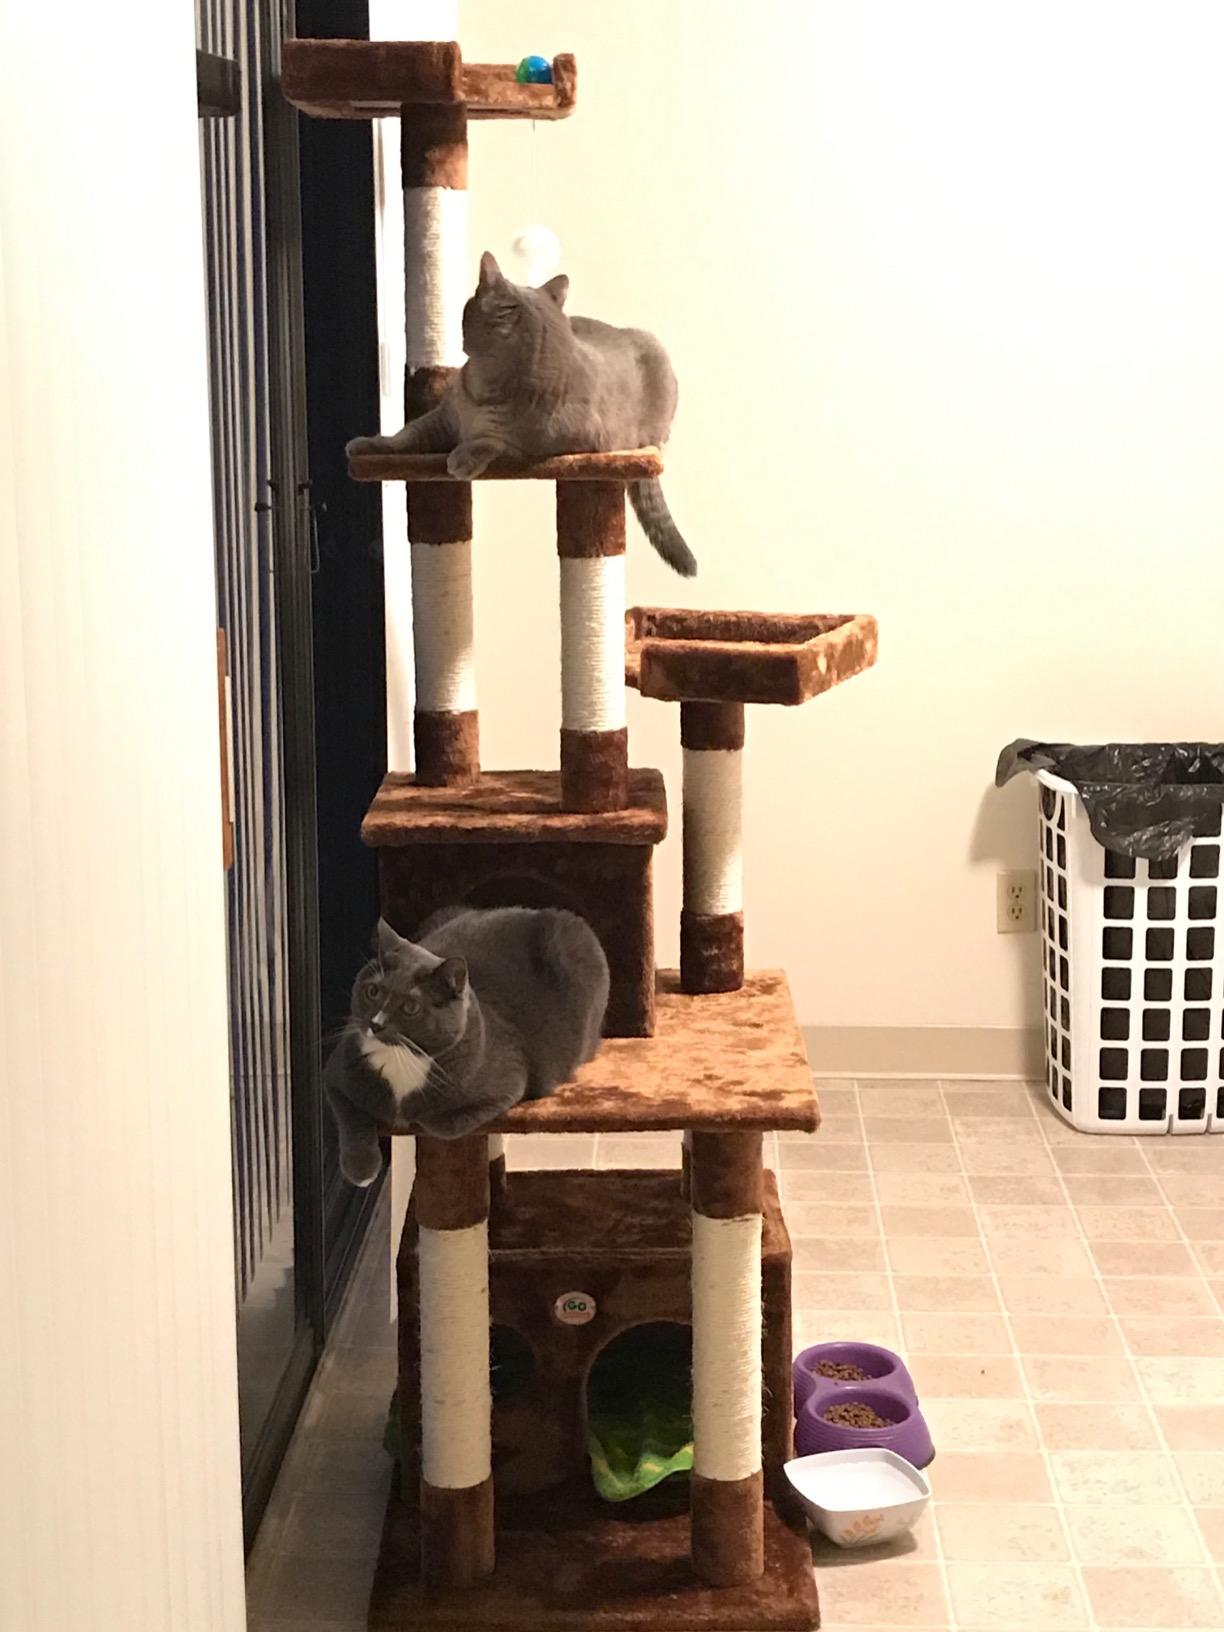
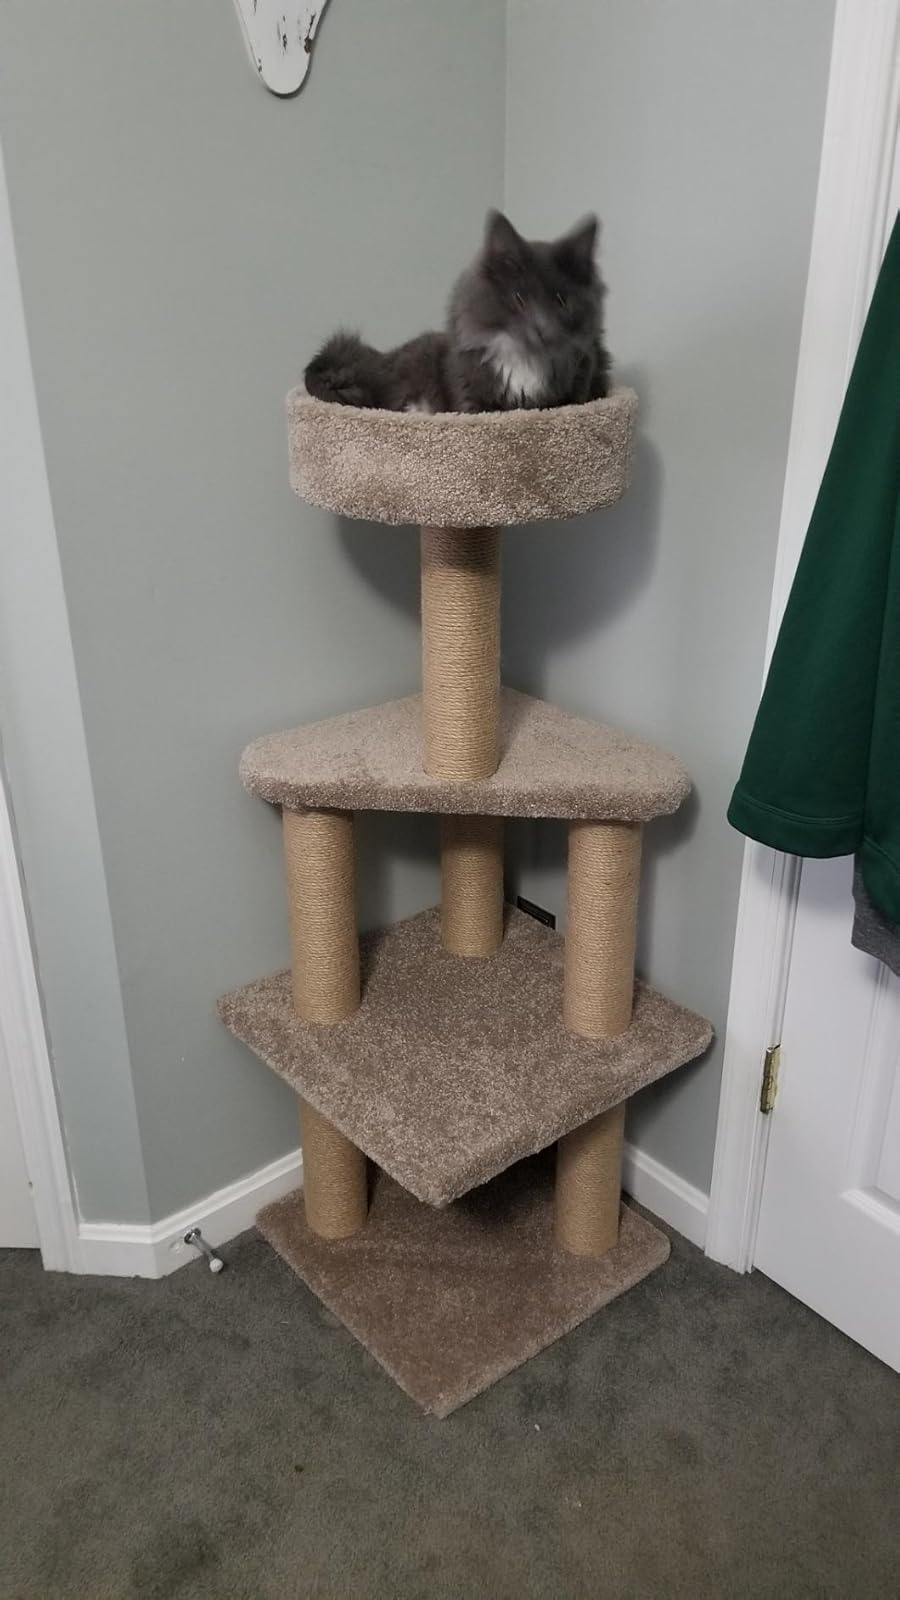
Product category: items_cat tree
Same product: no